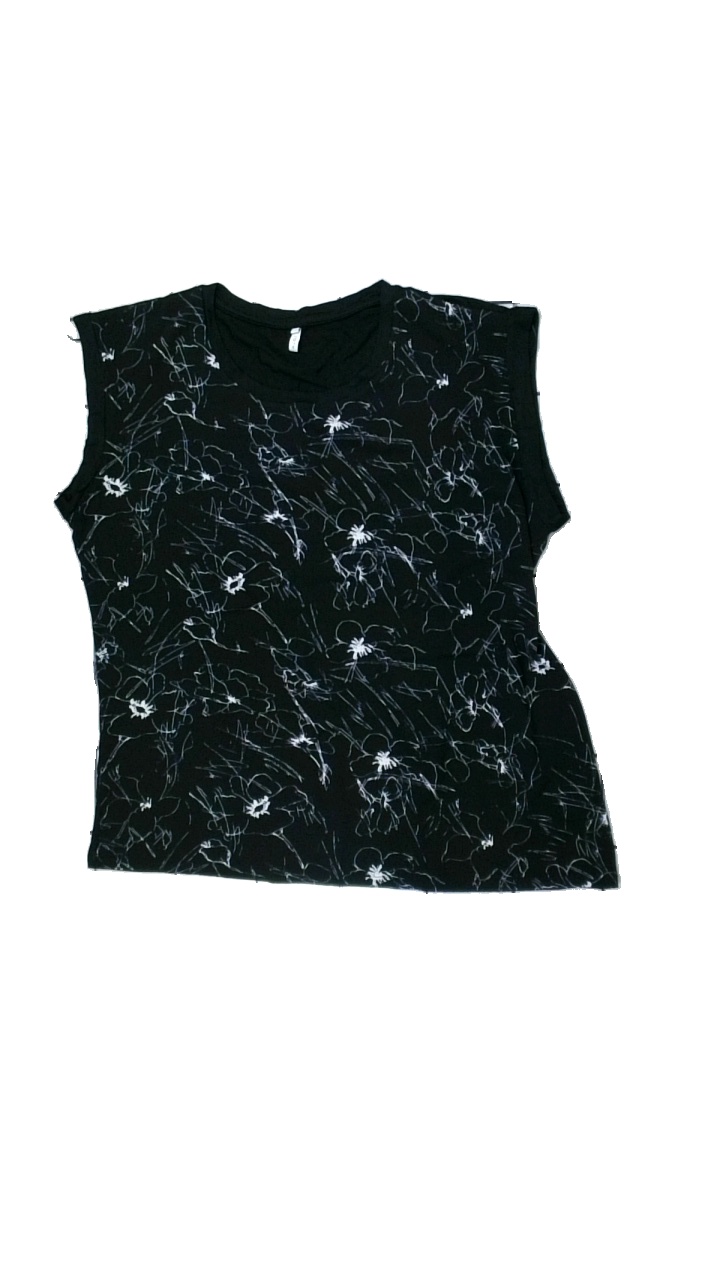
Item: Top (Ladies)
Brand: Jyothi
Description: svart tröja med blommor på
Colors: Black, White
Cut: Regular
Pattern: Floral print
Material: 79% polyester 21% cotton
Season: All
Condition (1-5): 5
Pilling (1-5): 5
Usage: Reuse
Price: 50-100